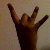
The image shows a hand gesture representing the number 8 in Indian Sign Language.